Layering (horticulture)

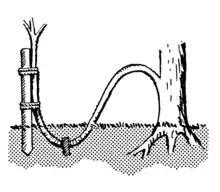
Layering

Layering is a vegetative propagation technique where the stem or branch of a plant is manipulated to promote root development while still attached to the parent plant. Once roots are established, the new plant can be detached from the parent and planted. Layering is utilized by horticulturists to propagate desirable plants.